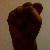
The image shows a hand gesture representing the letter 'S' in Indian Sign Language.